Fantasy Fair and Magic Mountain Music Festival

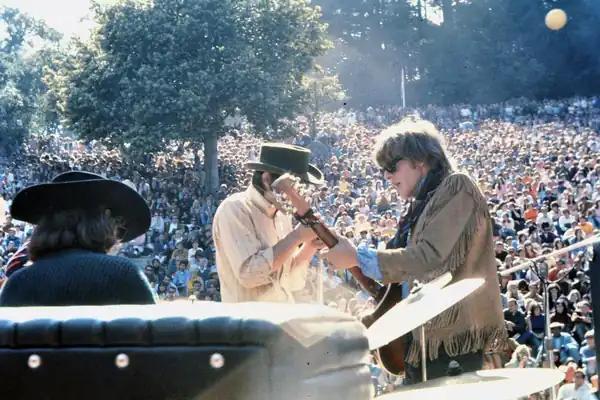
Spencer Dryden, Marty Balin and Paul Kantner of Jefferson Airplane performing at the Fantasy Fair

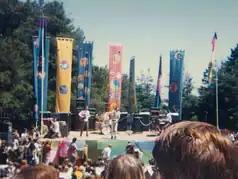
The Doors on the main stage

The organizers chartered school buses to shuttle attendees and musicians up the mountain from Mill Valley, as Panoramic Highway had been closed to traffic. Those who missed the bus could catch a ride on the back of one of the Hells Angels’ Harleys. Admission to the festival was $2.00 and all proceeds were donated to the nearby Hunters Point Child Care Center in San Francisco. The Fantasy Fair was originally scheduled for June 3 and 4 as a benefit for the center, but was delayed one week by inclement weather. Several acts booked for the original dates were unable to perform.